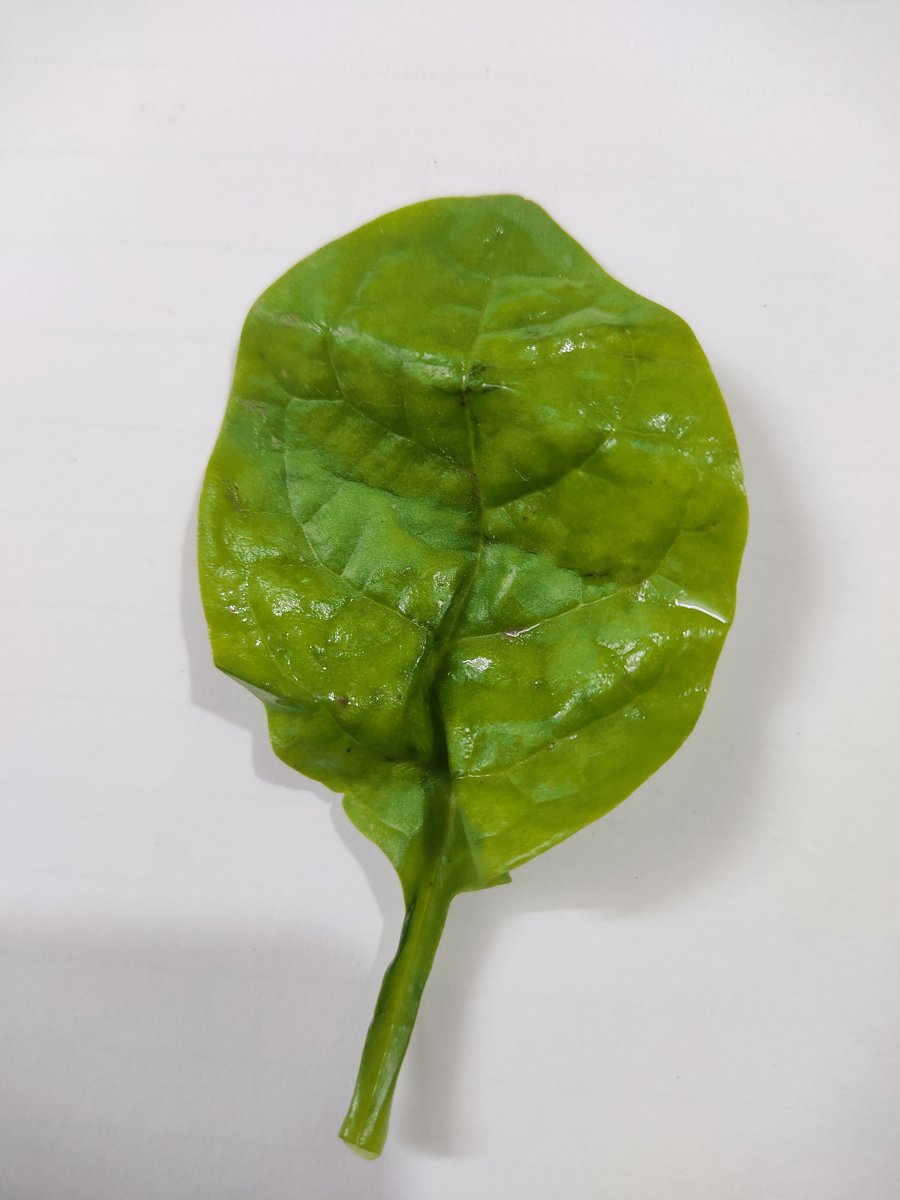
Label: Downy-Mildew